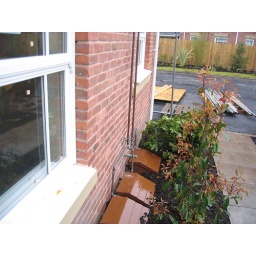
25 Front by FBs bedroom window by gasxor